Valtr Eisinger

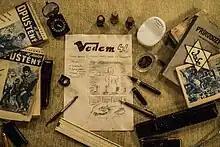
Magazine "Vedem"

Eisinger fostered their love of literature and founded a weekly magazine called "Vedem", written and drawn nearly exclusively by the youth of Theresienstadt. He became the inspiration for the authors of "Vedem", encouraging them to express themselves creatively and to describe both what they witnessed and what were their hopes for the future. Tomas Brod: "Each class in the school was something of a miniature home, and each was a peculiar unit of its own, since the educators brought their charges, the children, up in the spirit of their own political persuasion. Eisinger was a communist, so he educated children in socialist and communist ideas. Class 7 had a Zionist educator, who taught the children in the spirit of Zionism and taught them Hebrew songs." Most probably under Eisinger's influence, the boys adopted a rocket ship, inspired by Jules Verne, flying past a book to a star, as the symbol of their barracks and of their magazine. His main discoveries were Petr Ginz as editor-in-chief and the talented poet Hanuš Hachenburg. He encouraged them to even use a humorous tone in order to make it easier to secure their own mental survival within a very hostile environment.